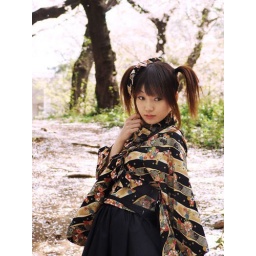
A japanese girl with pigtils stands in a clearing in the middle of a forest